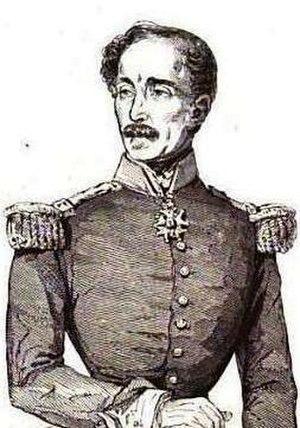
Détail d'une gravure représentant le général Changarnier en 1848-49.
Des élections législatives ont lieu en France les 23 et 24 avril 1848.